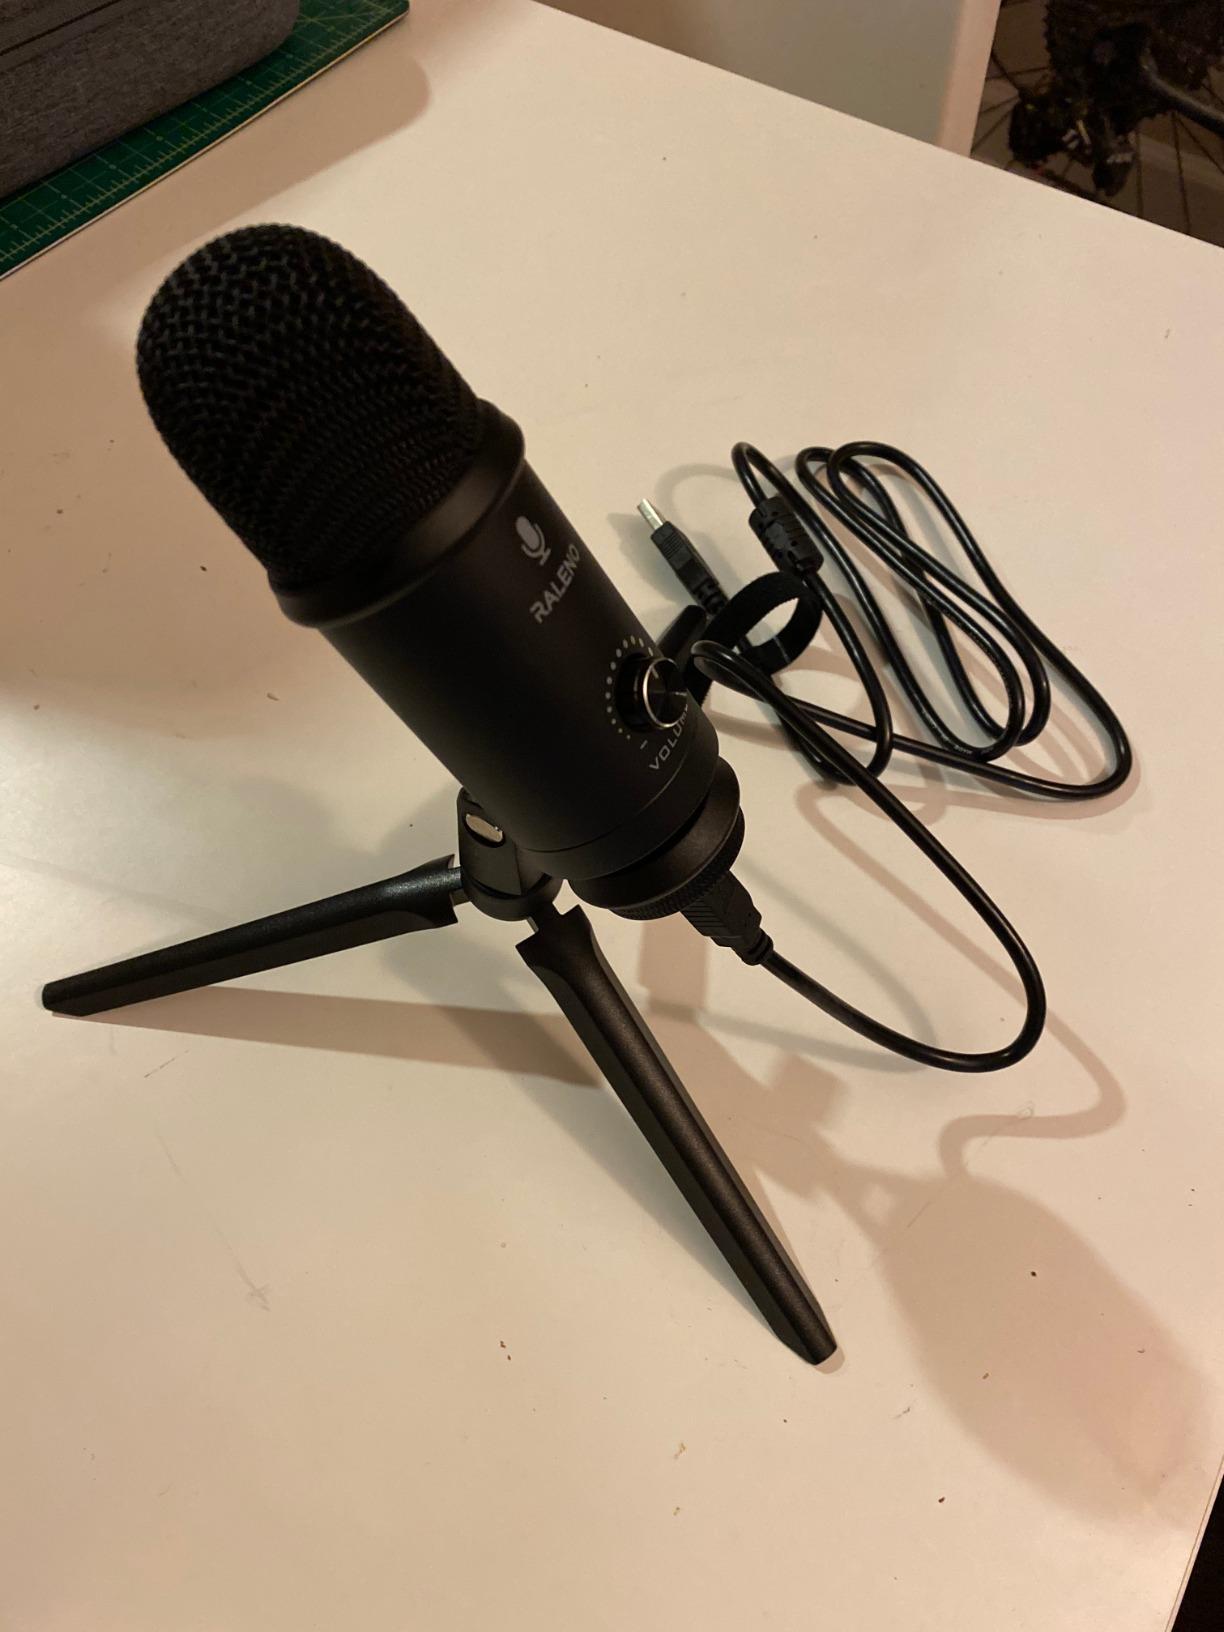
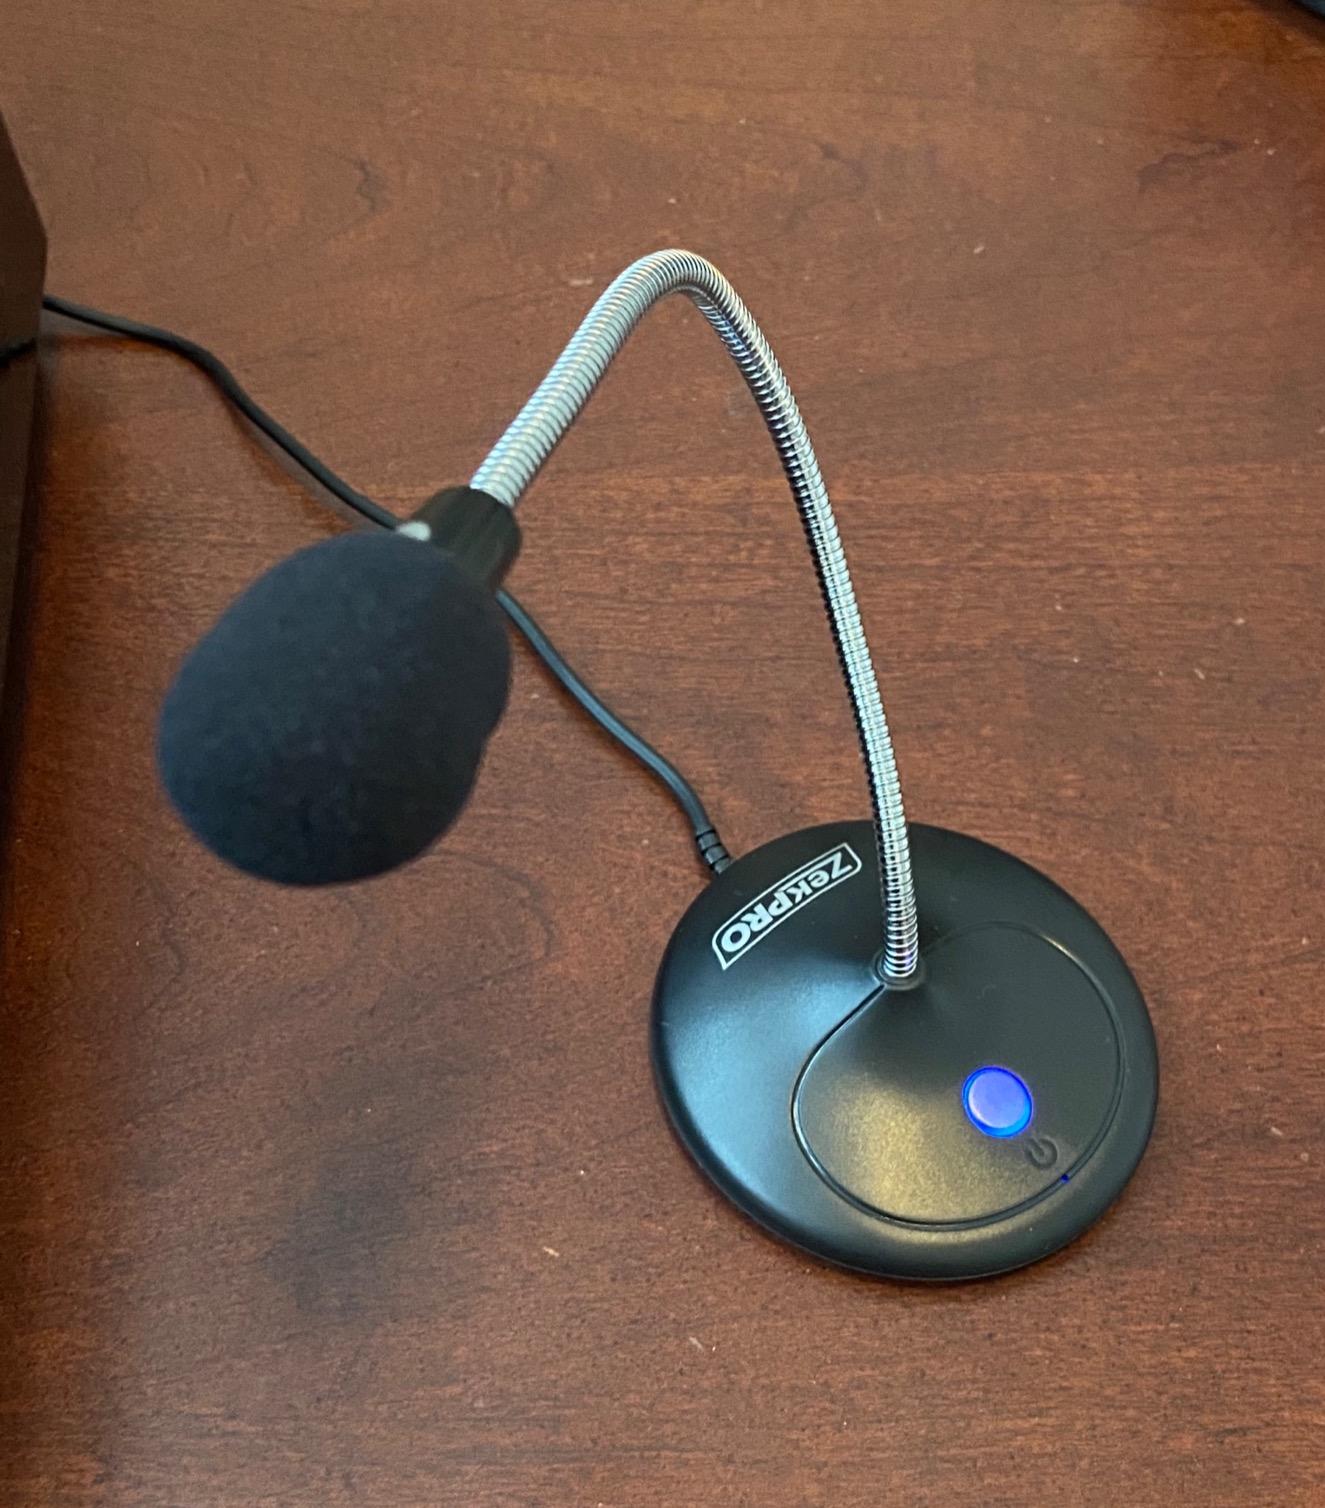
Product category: microphone
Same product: no